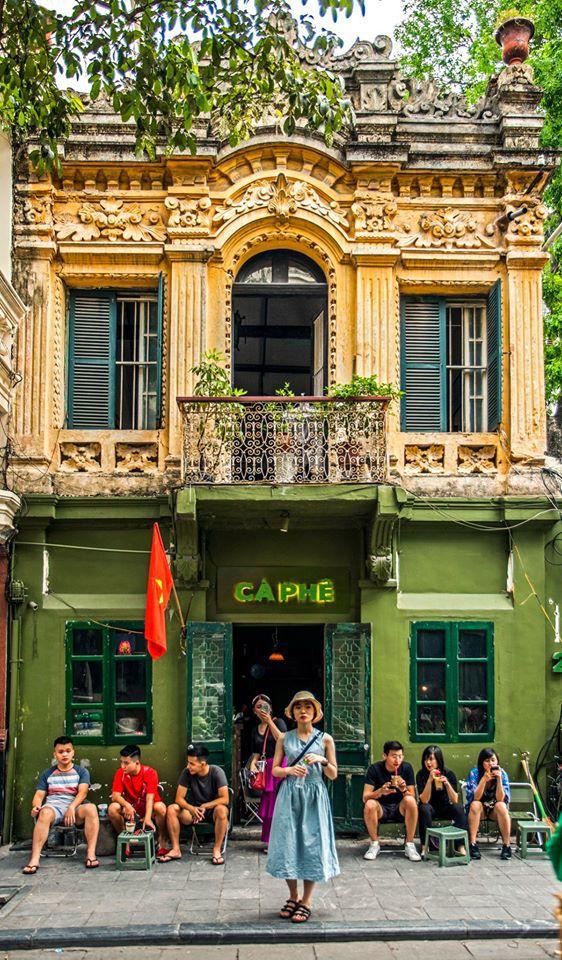
tường của ngôi nhà được sơn màu xanh lá và màu vàng